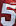
Number: 5